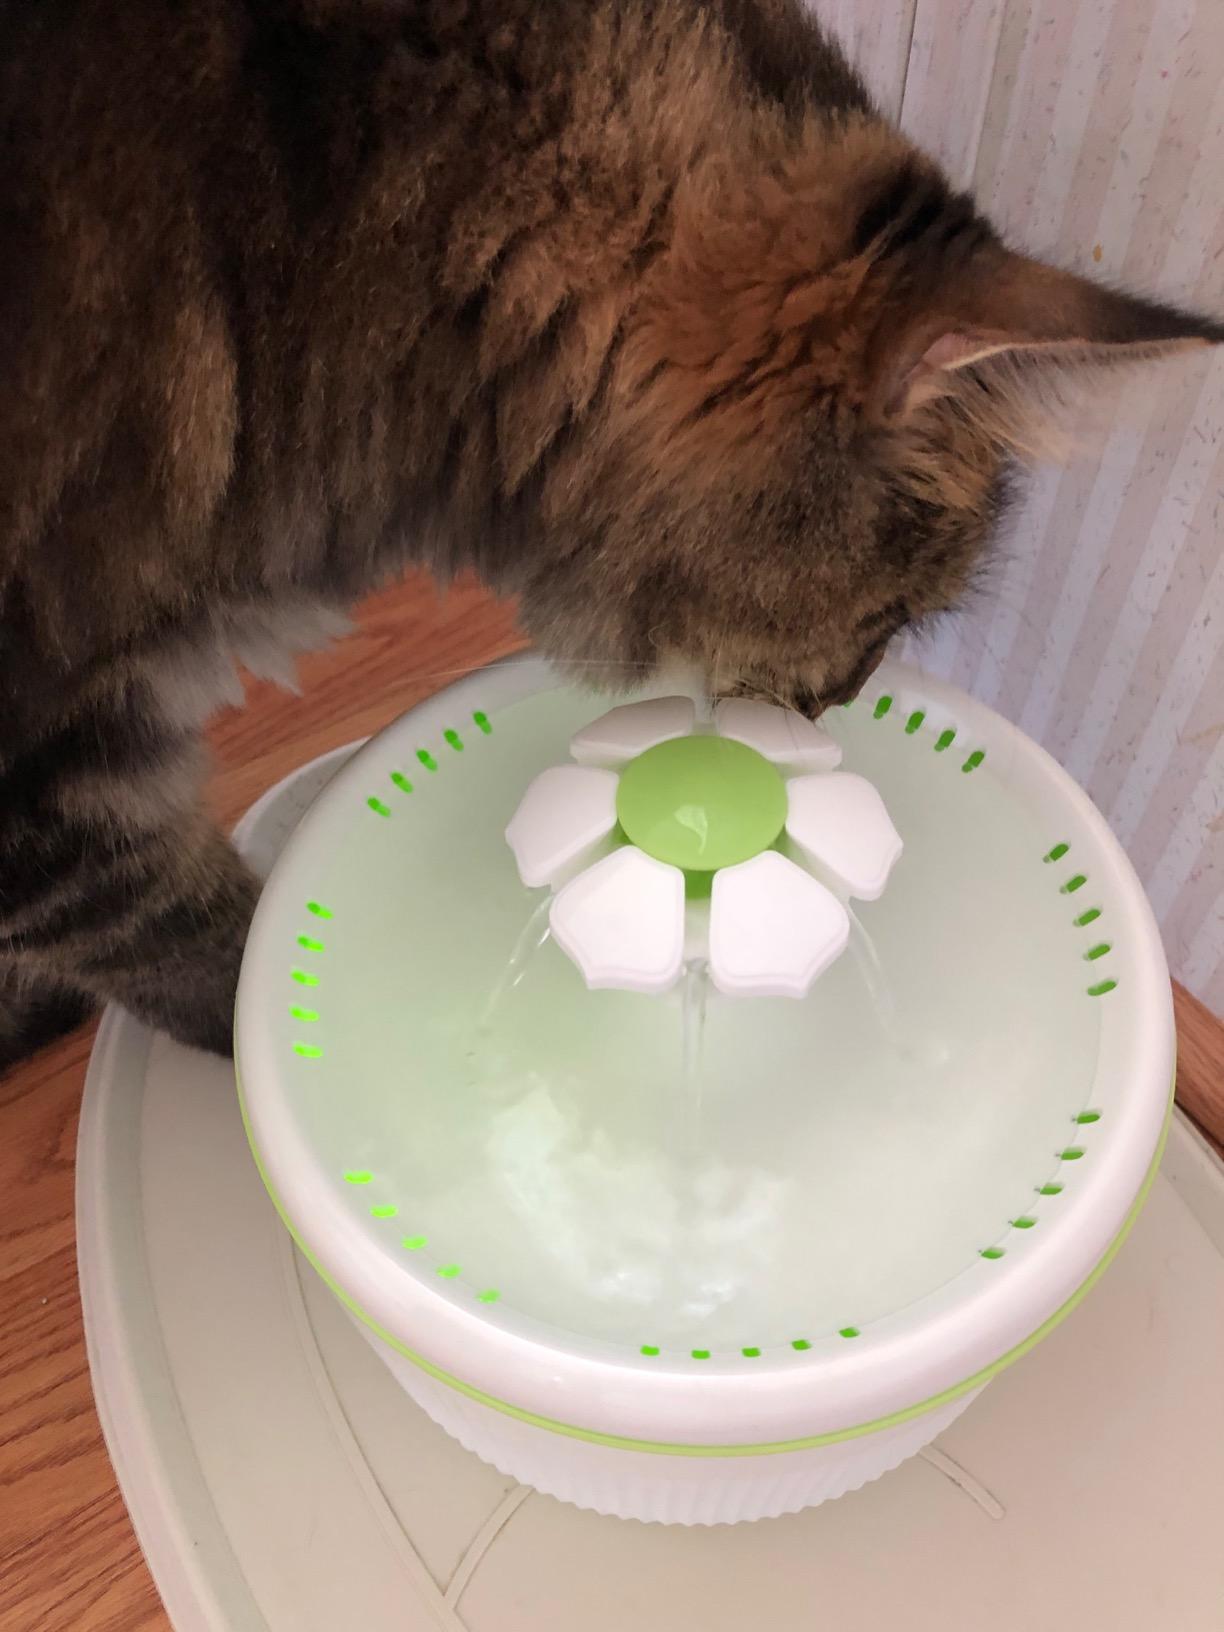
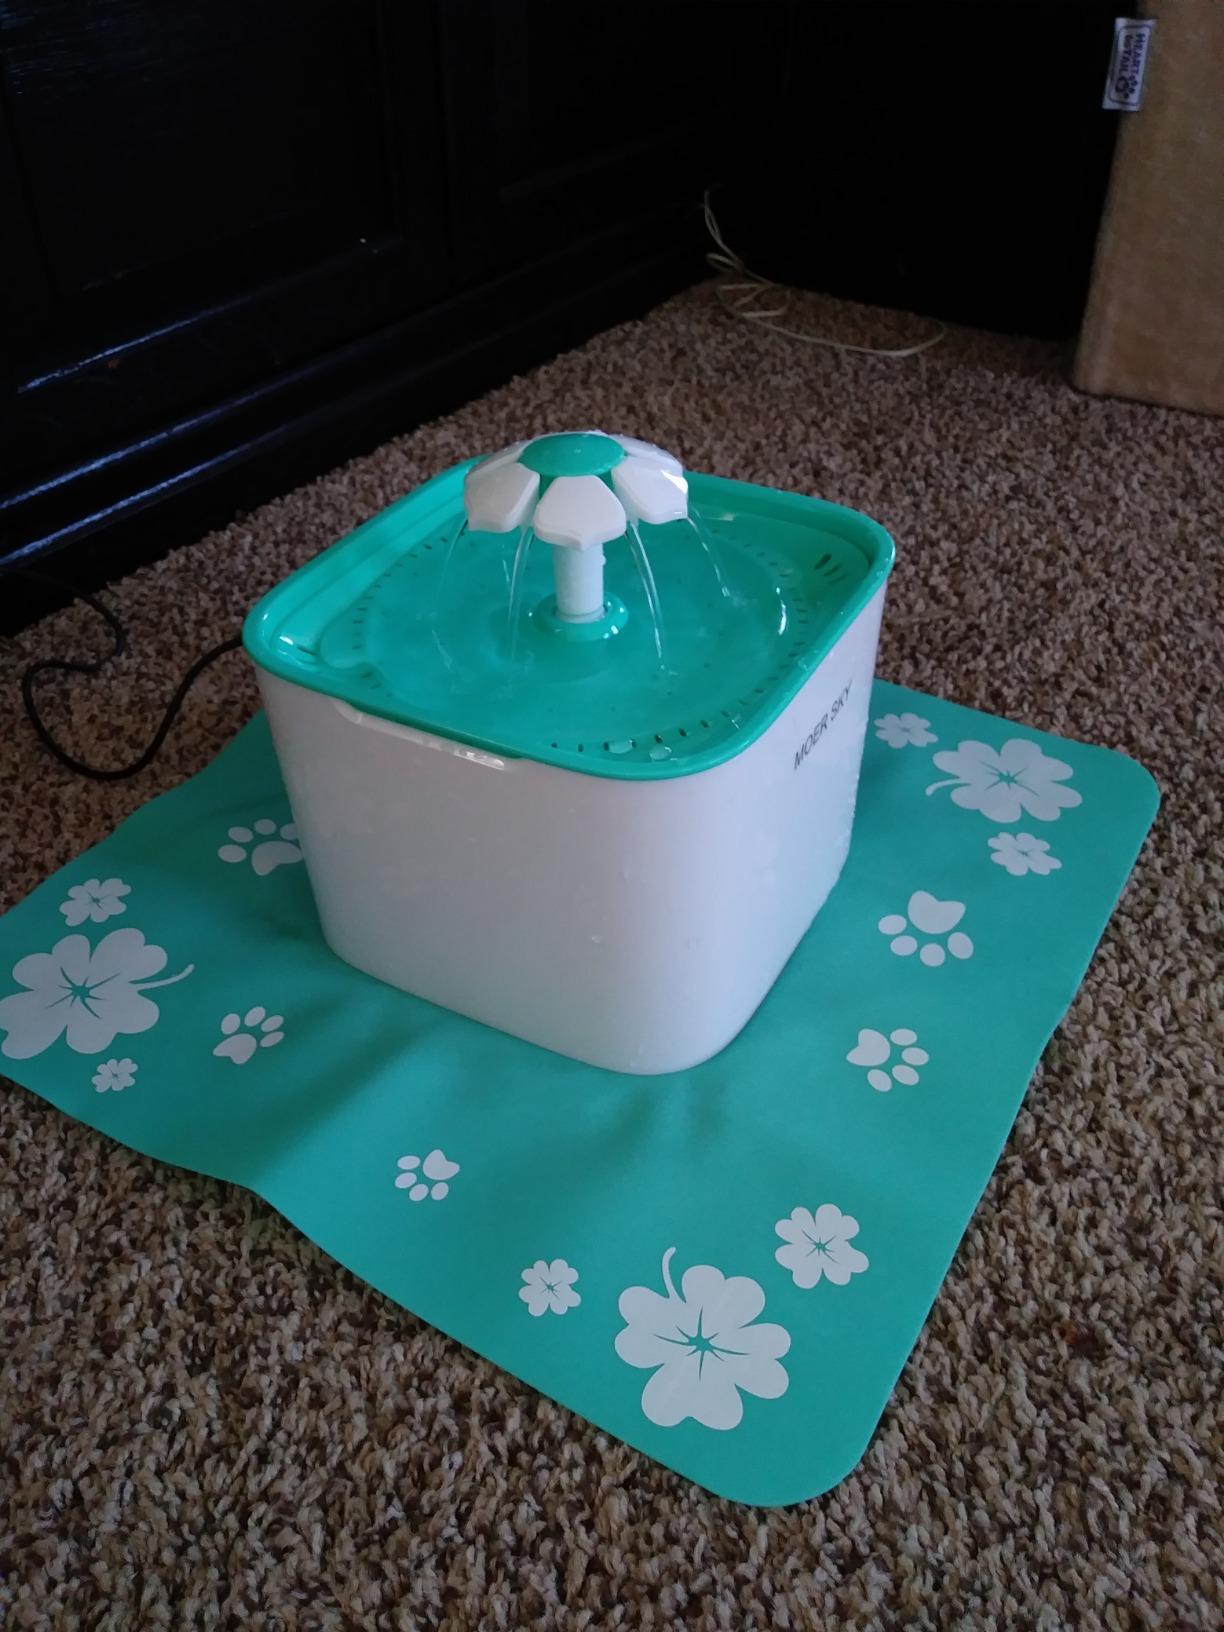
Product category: items_bowl
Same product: no